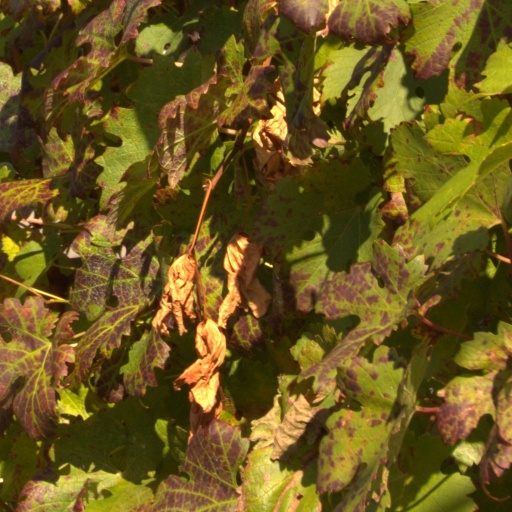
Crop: grape